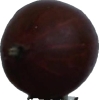
Label: gooseberry